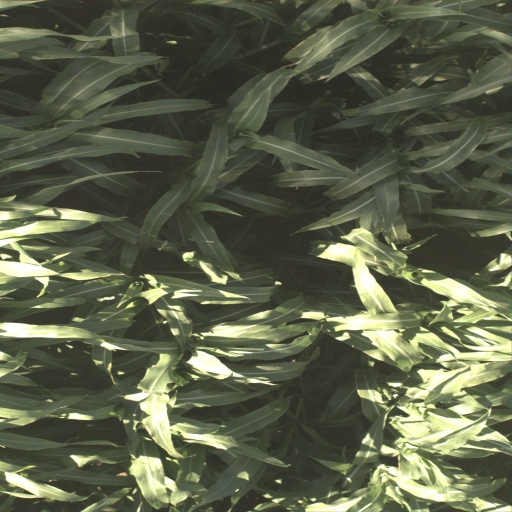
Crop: sorghum